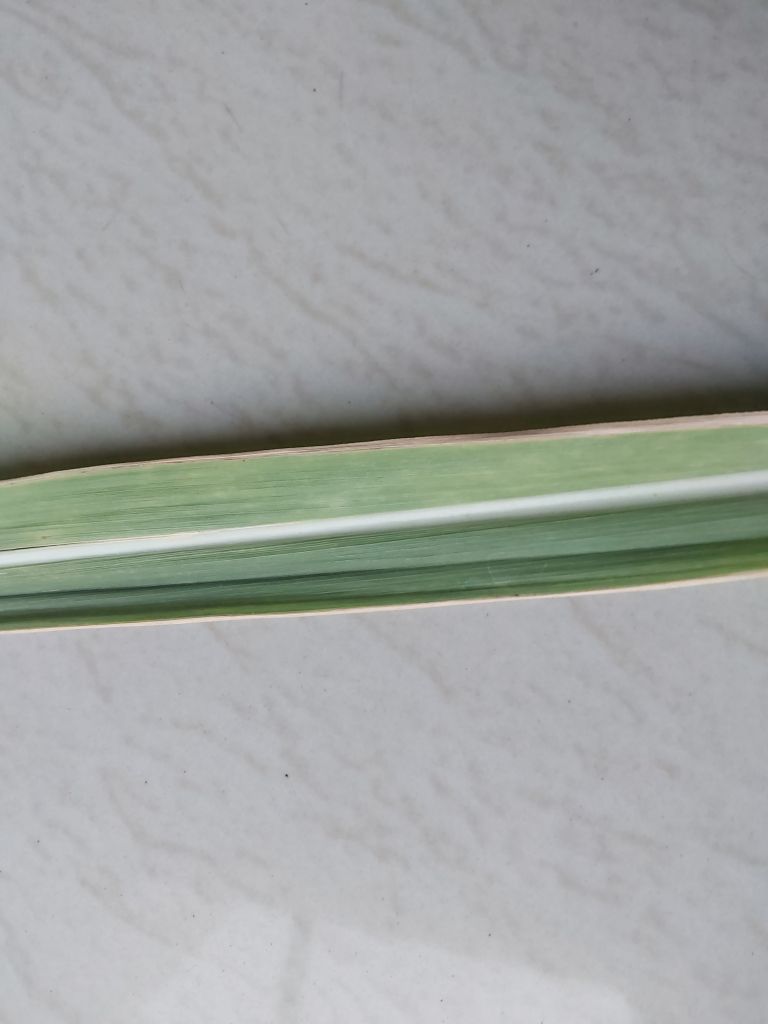
Label: BrownRust